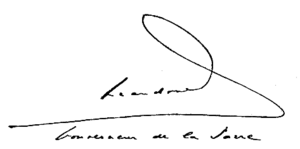
Signature de Gilbert Grandval
Gilbert Grandval, né Gilbert Hirsch-Ollendorff, le 12 février 1904 à Paris et mort le 29 novembre 1981 dans la même ville, est un homme politique, ambassadeur et résistant français.